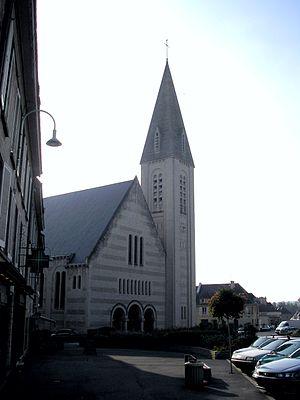
Aunay-sur-Odon est une ancienne commune française, située dans le département du Calvados en région Normandie, peuplée de 3 232 habitants.